A Natural History of Rape

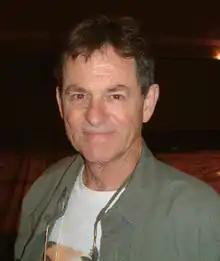
Randy Thornhill

Thornhill and Palmer write that they want to see rape eradicated, and argue that improved understanding of what motivates rape would help achieve this goal, while false assumptions about the motivation of rapists are likely to hinder efforts to prevent rape. They write that rape could be defined as, "copulation resisted to the best of the victim's ability unless such resistance would probably result in death or serious injury to the victim or in death or injury to individuals the victim commonly protects". However, they note that other sexual assaults, including oral or anal penetration of a man or a woman under the same conditions, can also sometimes be called rape. They suggest that theory and research in evolutionary biology and evolutionary psychology can help to elucidate the ultimate (evolutionary) causes (as opposed to primarily proximate causes) of rape by males in different species, including humans. They argue that the capacity for rape is either an adaptation, or, a byproduct of adaptative traits such as sexual desire and aggressiveness that have evolved for reasons that have no direct connection with the benefits or costs of rape. They also discuss the "naturalistic fallacy", which they define as the mistaken assumption that there is a connection "between what is biologically or naturally selected and what is morally right or wrong." In their discussion of it, they cite the philosopher George Edward Moore's "Principia Ethica" (1903).